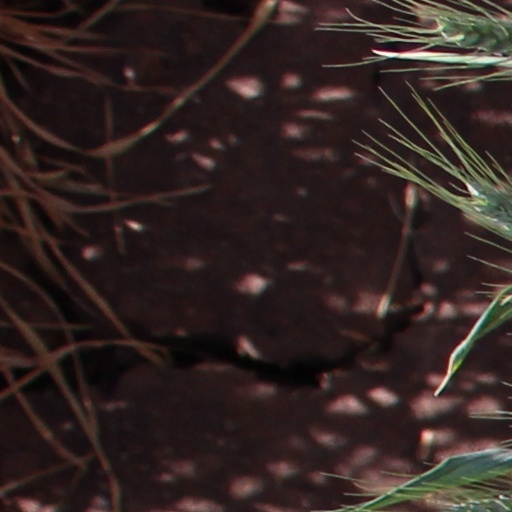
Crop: wheat